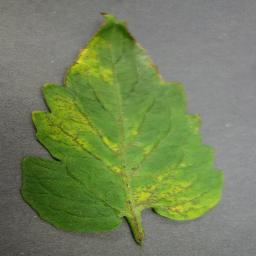
Label: Tomato___Tomato_Yellow_Leaf_Curl_Virus